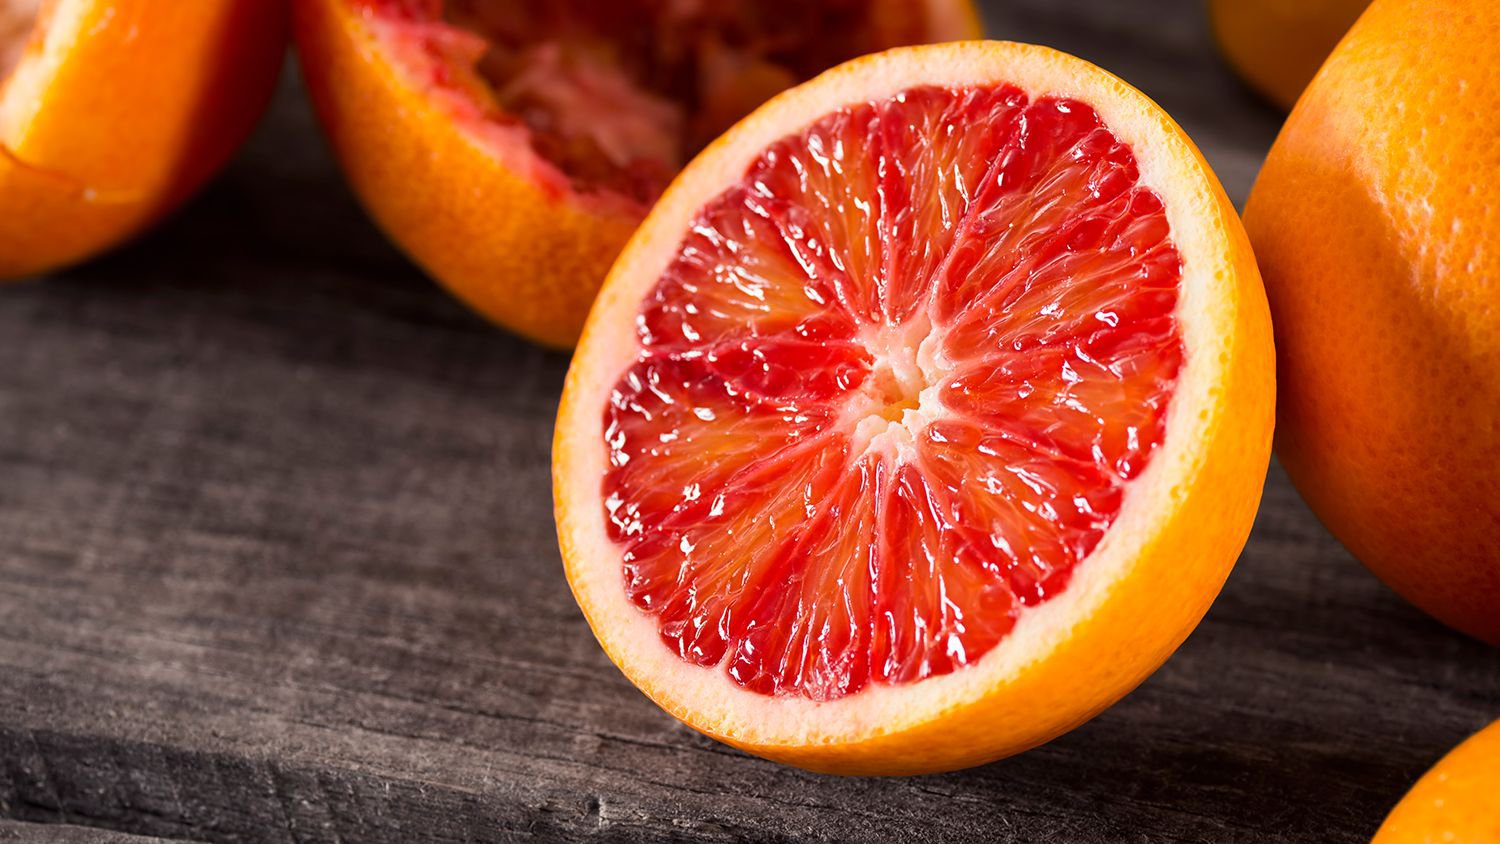
Label: Orange